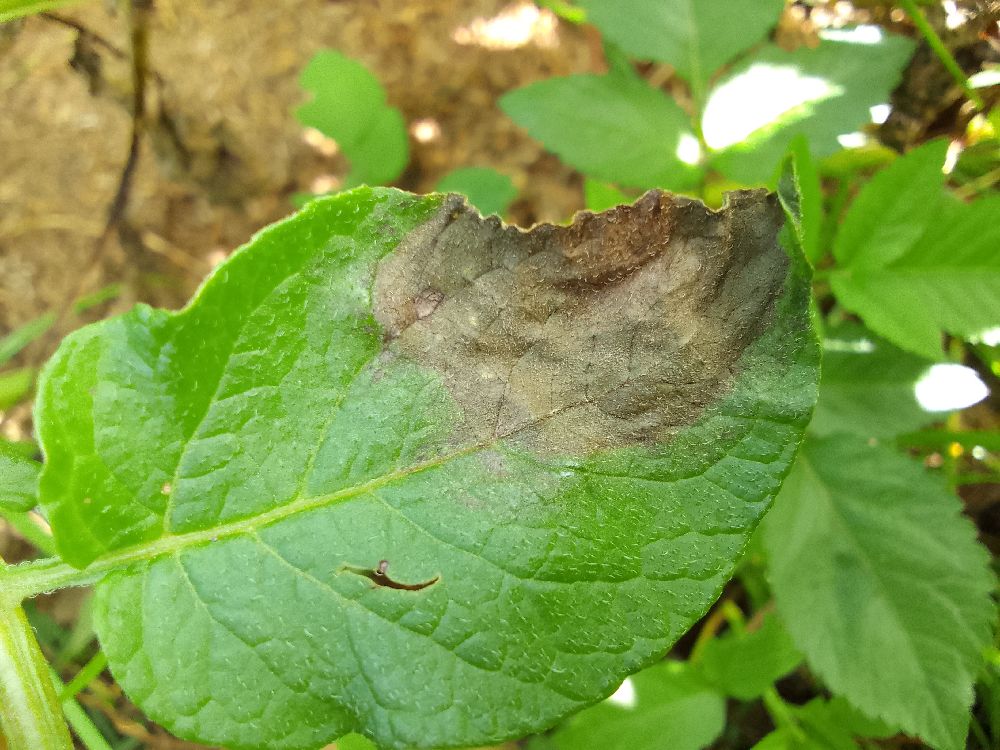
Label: Late blight